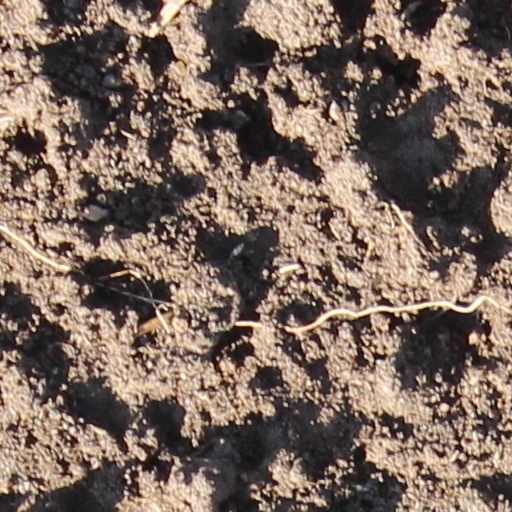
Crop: wheat